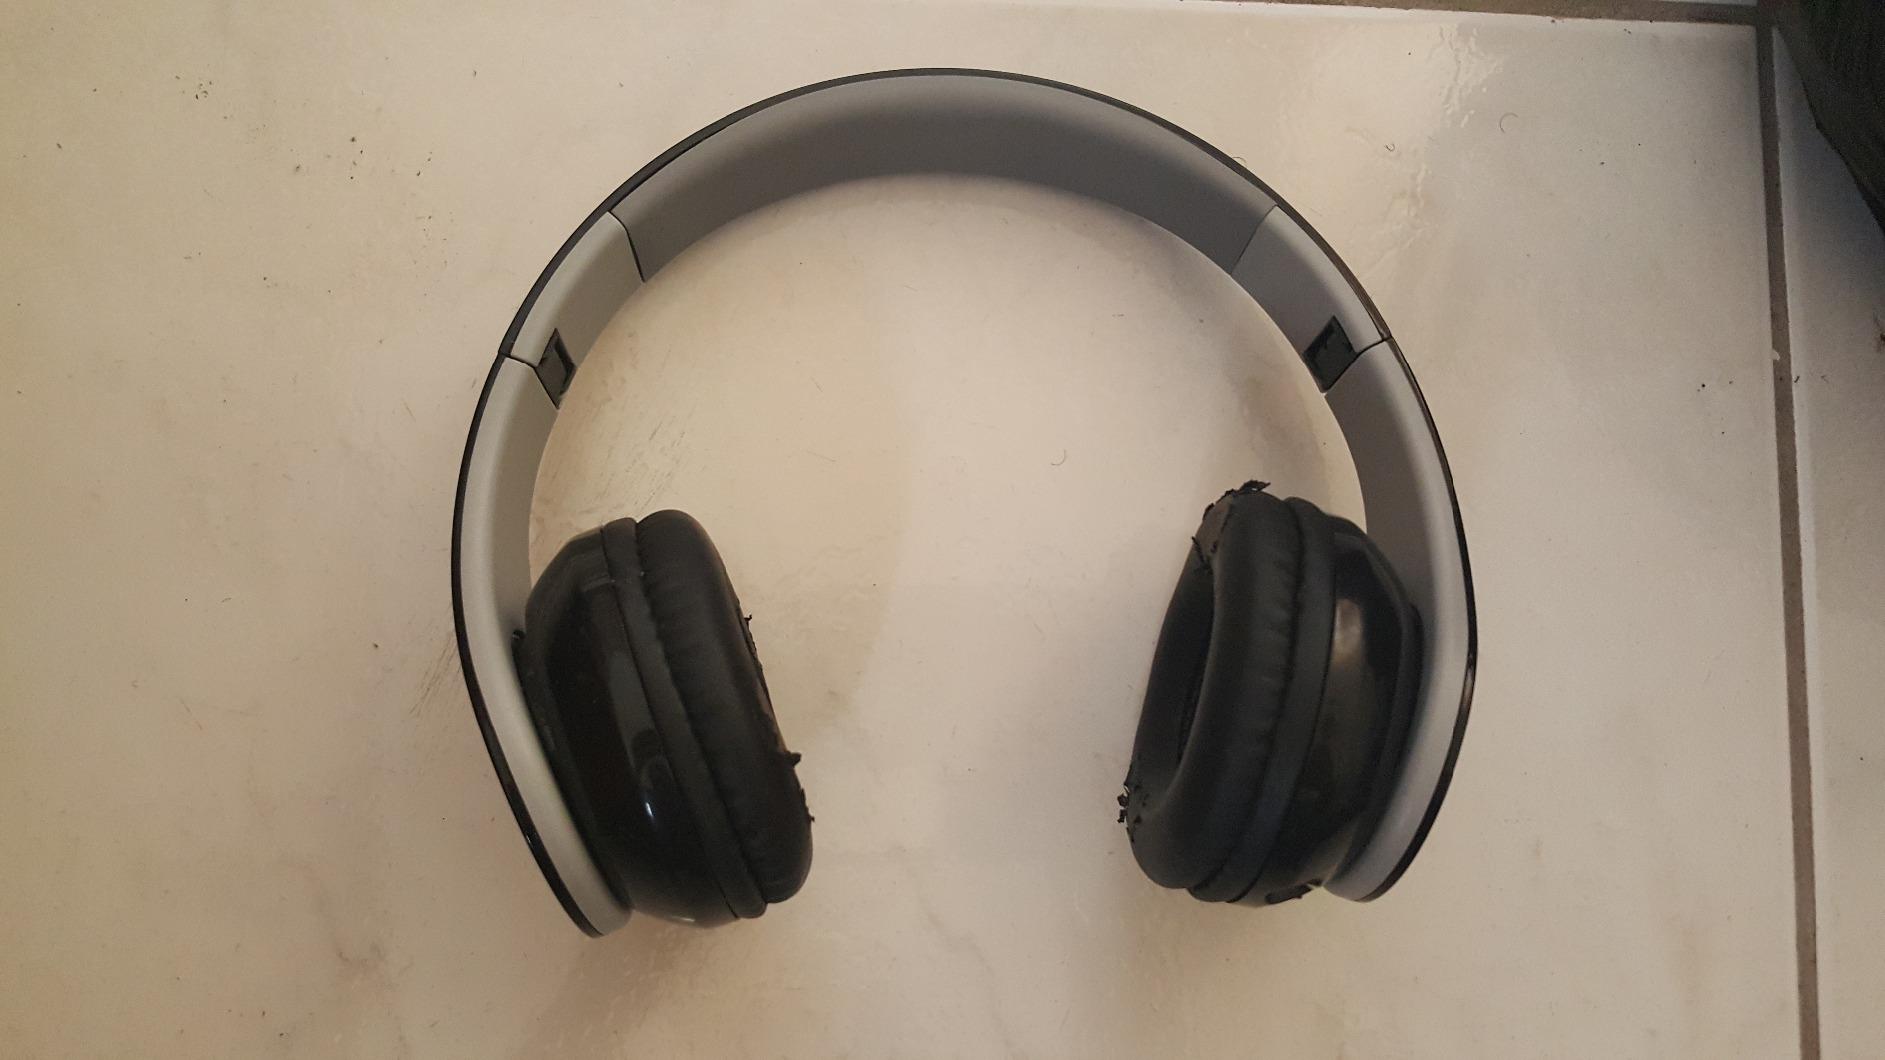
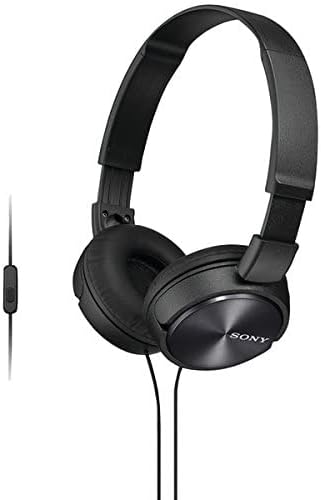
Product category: headphones
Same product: no